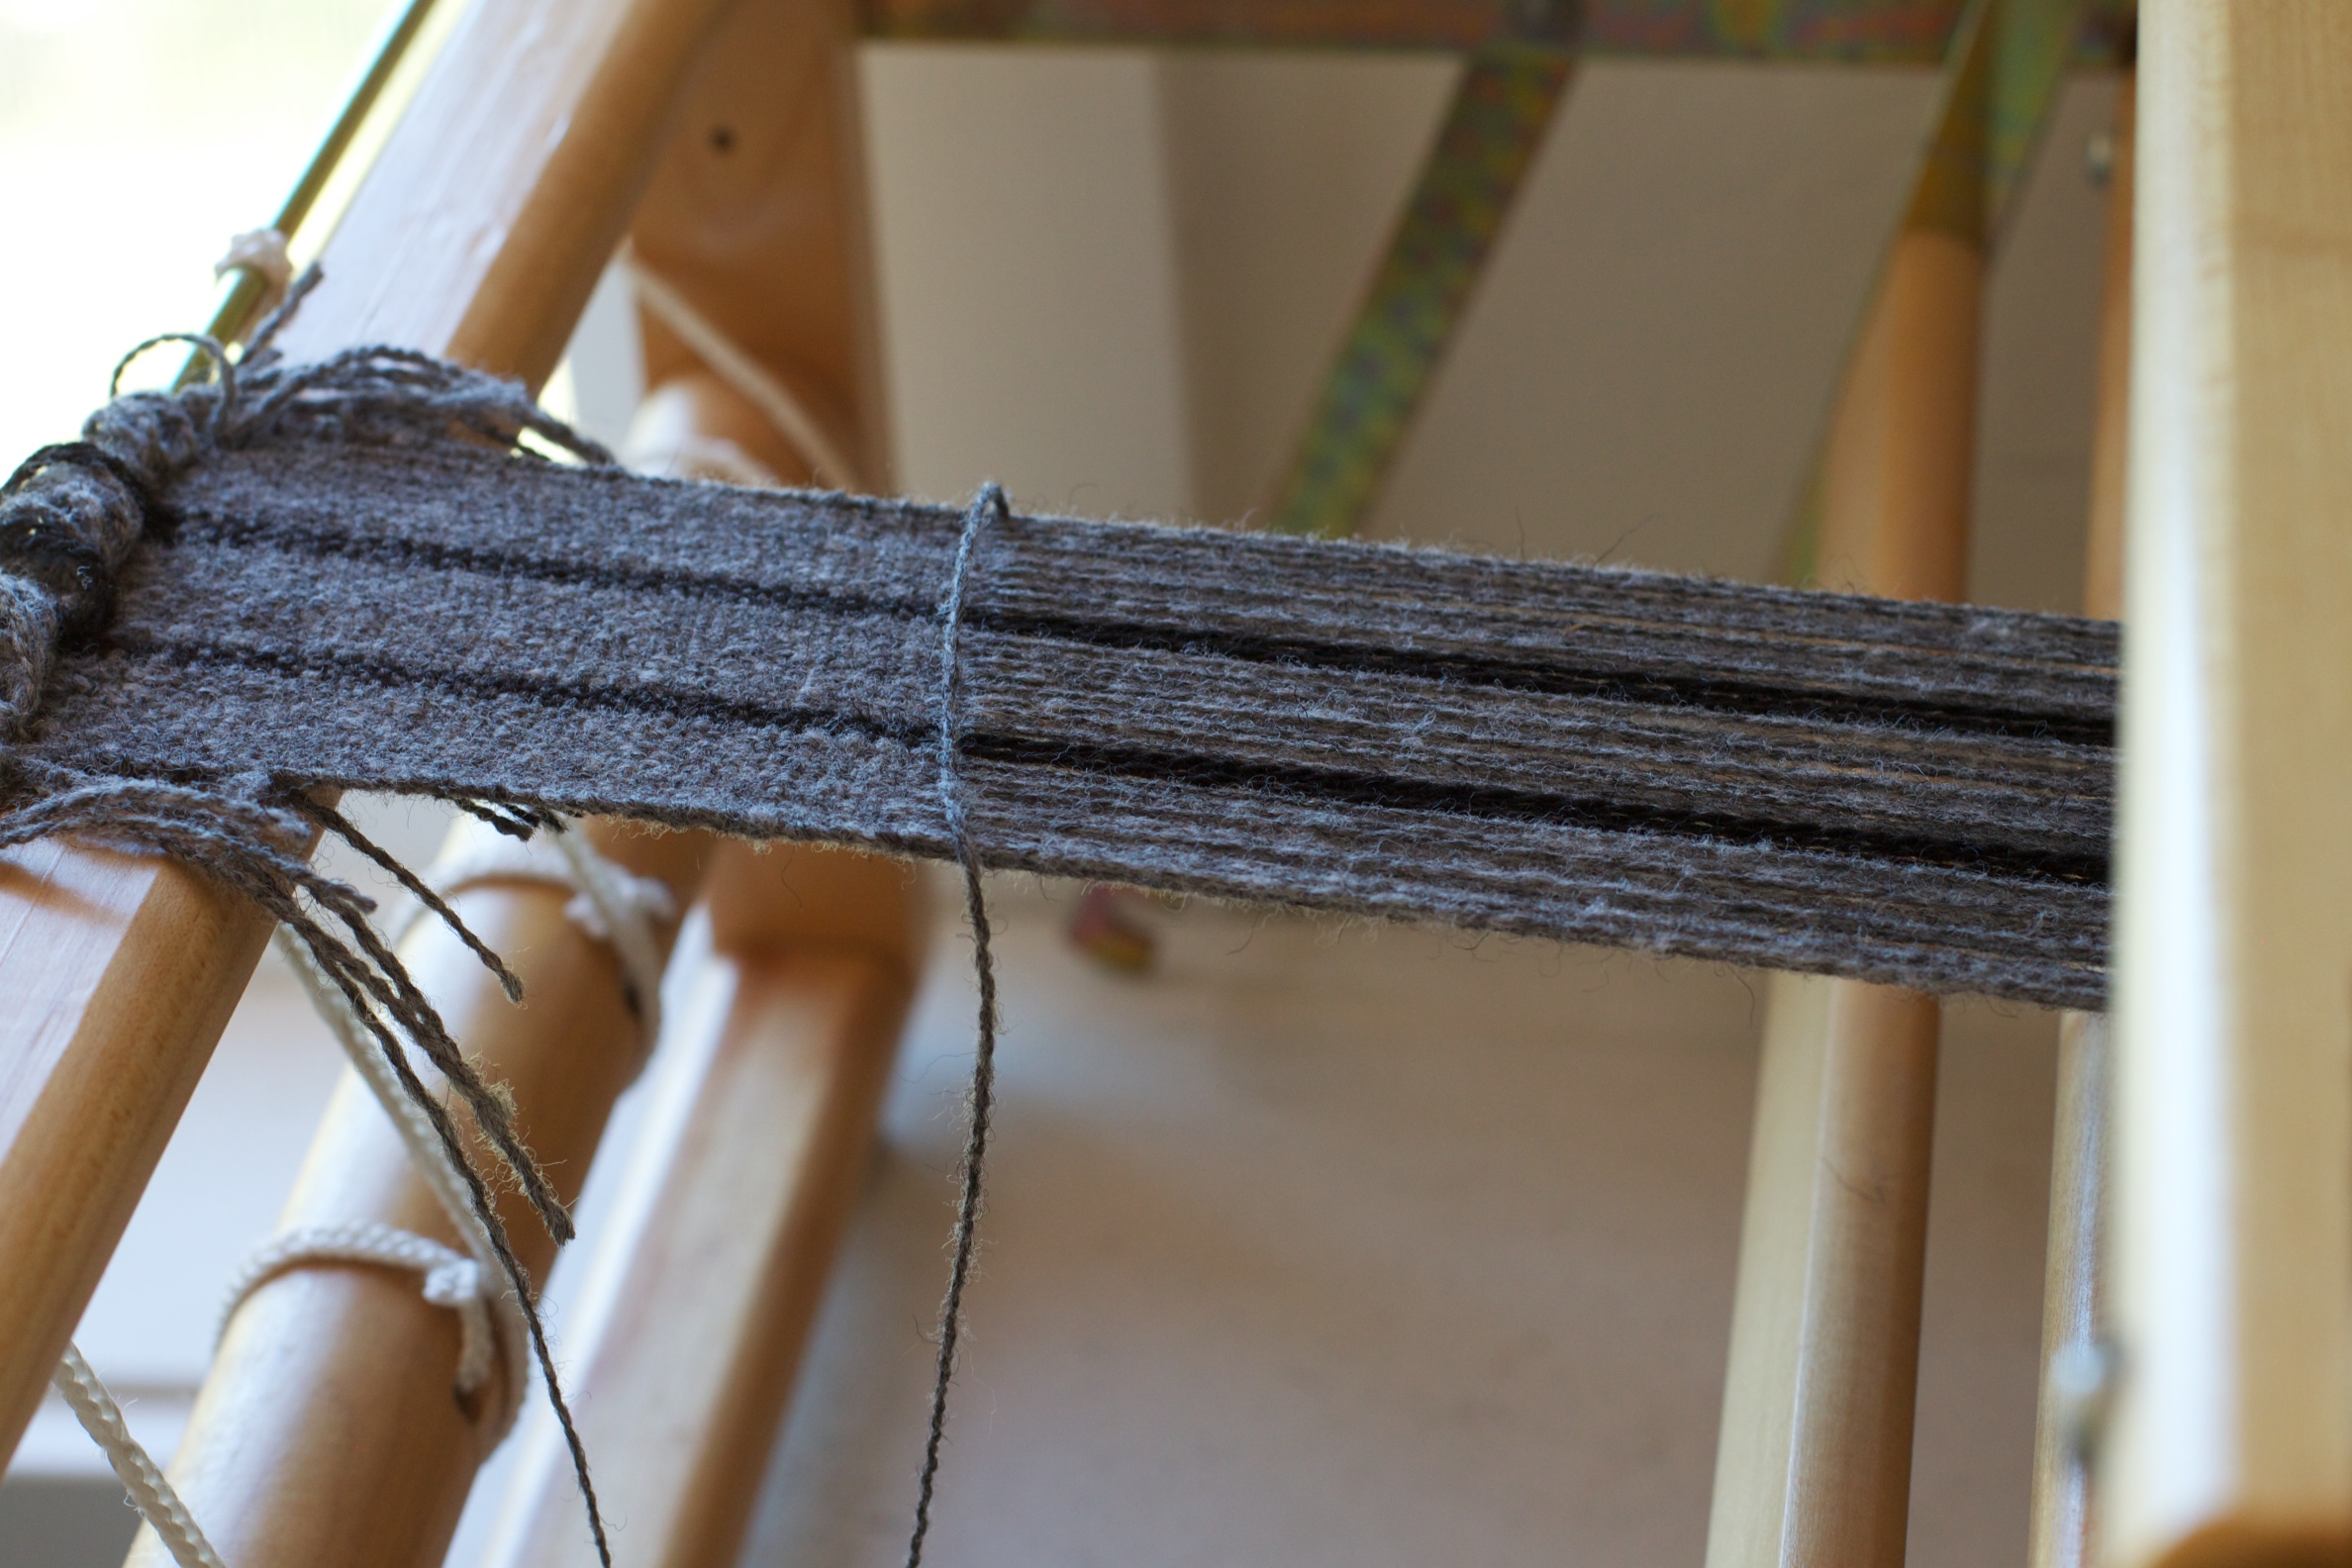
wood, material, product, knitting, textile, art, desertweyr, odyssey